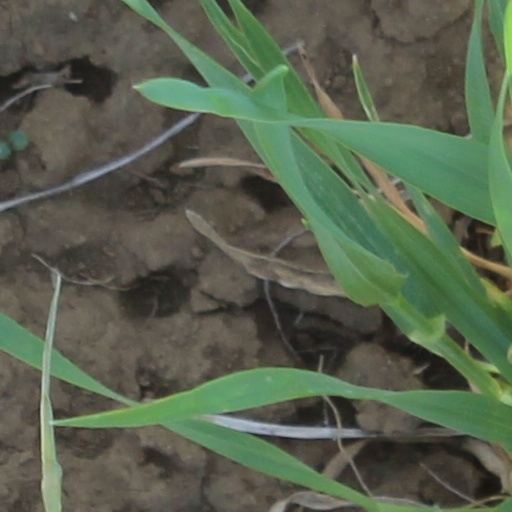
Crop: wheat